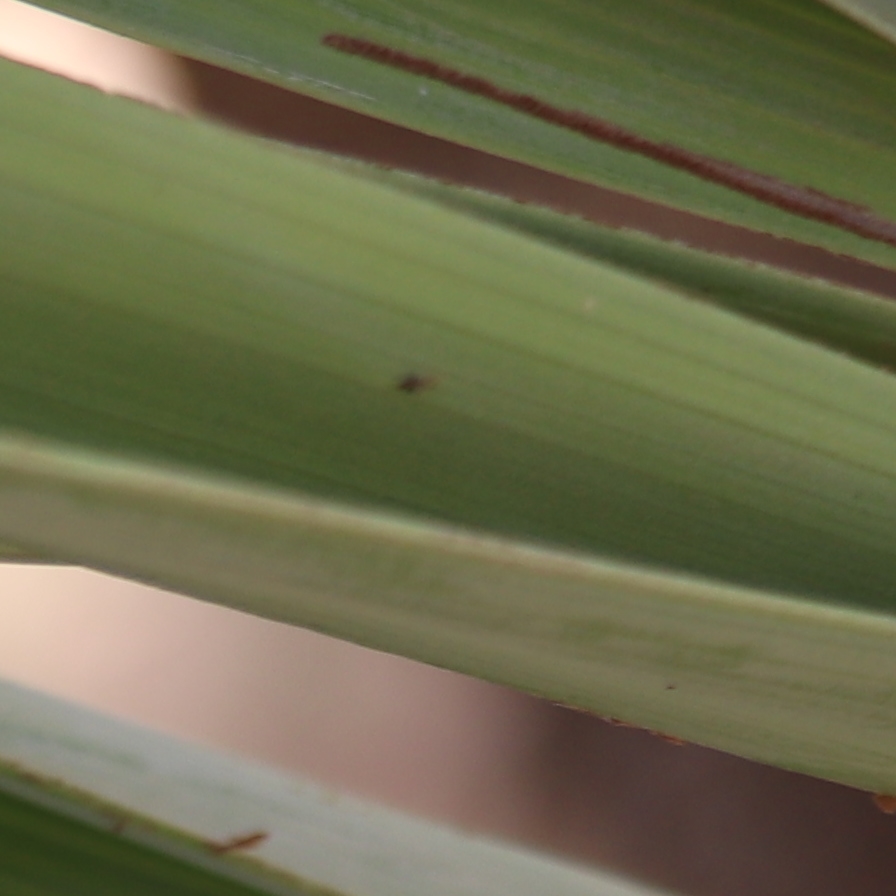
Label: Healthy